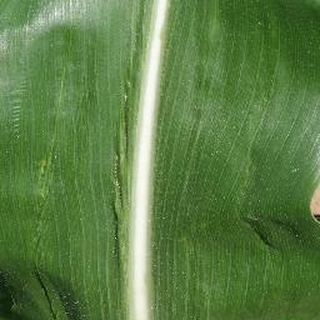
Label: healthy_corn